Cristian Ramírez (Ecuadorian footballer)

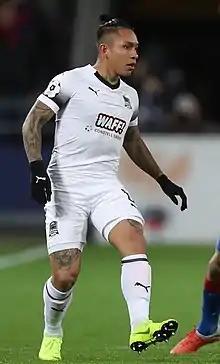
Ramírez playing for Krasnodar in 2018

On 9 January 2017, he signed a 4.5-year contract with the Russian Premier League club Krasnodar. On 20 February 2021, Krasnodar removed him from the official squad registered with the RPL for the rest of the 2020–21 season due to injury. On 15 May 2021, he extended the contract with Krasnodar to 30 June 2025. On 3 March 2022, following the Russian invasion of Ukraine, Krasnodar announced that his contract is suspended and he will not train with the team, but the contract is not terminated and remains valid.